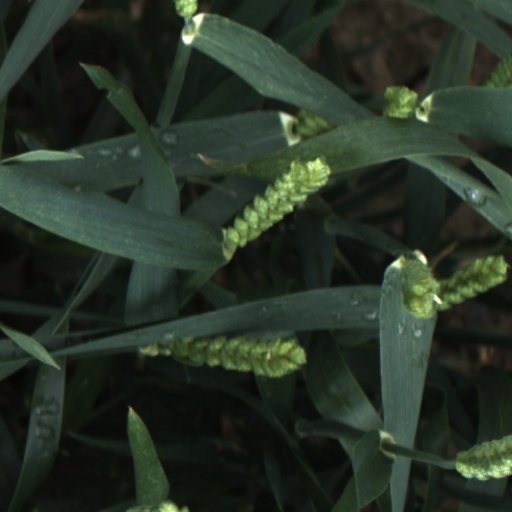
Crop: wheat